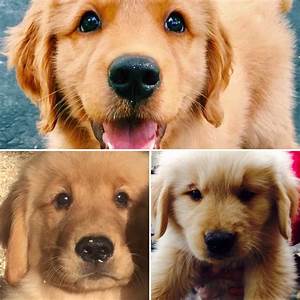
Label: cane